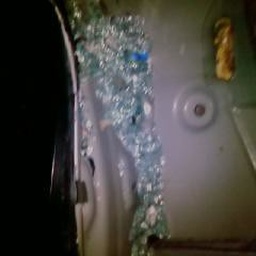
More glass in the door